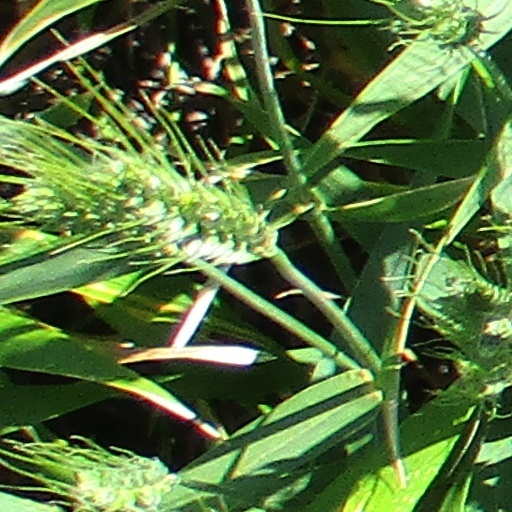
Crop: wheat